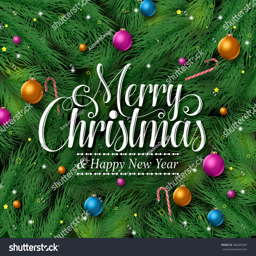
merry christmas greetings title in a green pine leaves background with colorful christmas ornaments and decoration